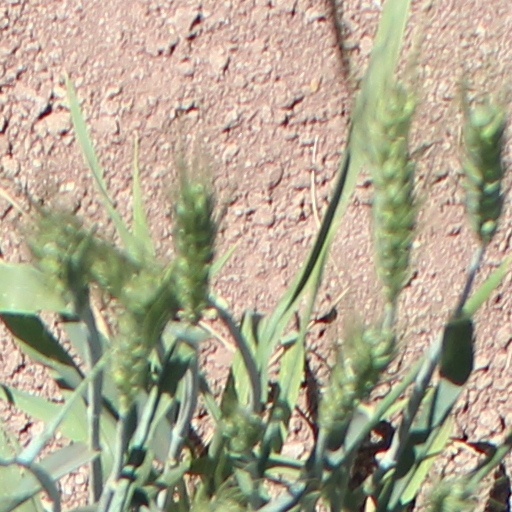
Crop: wheat